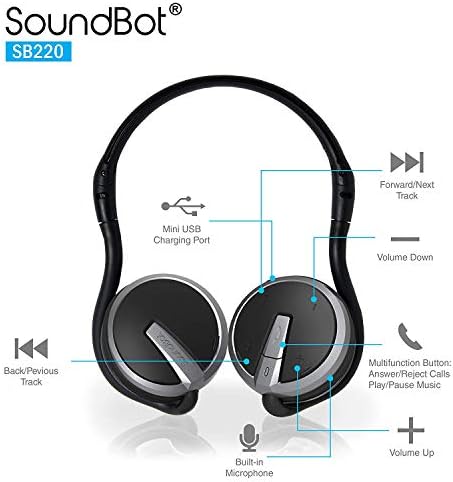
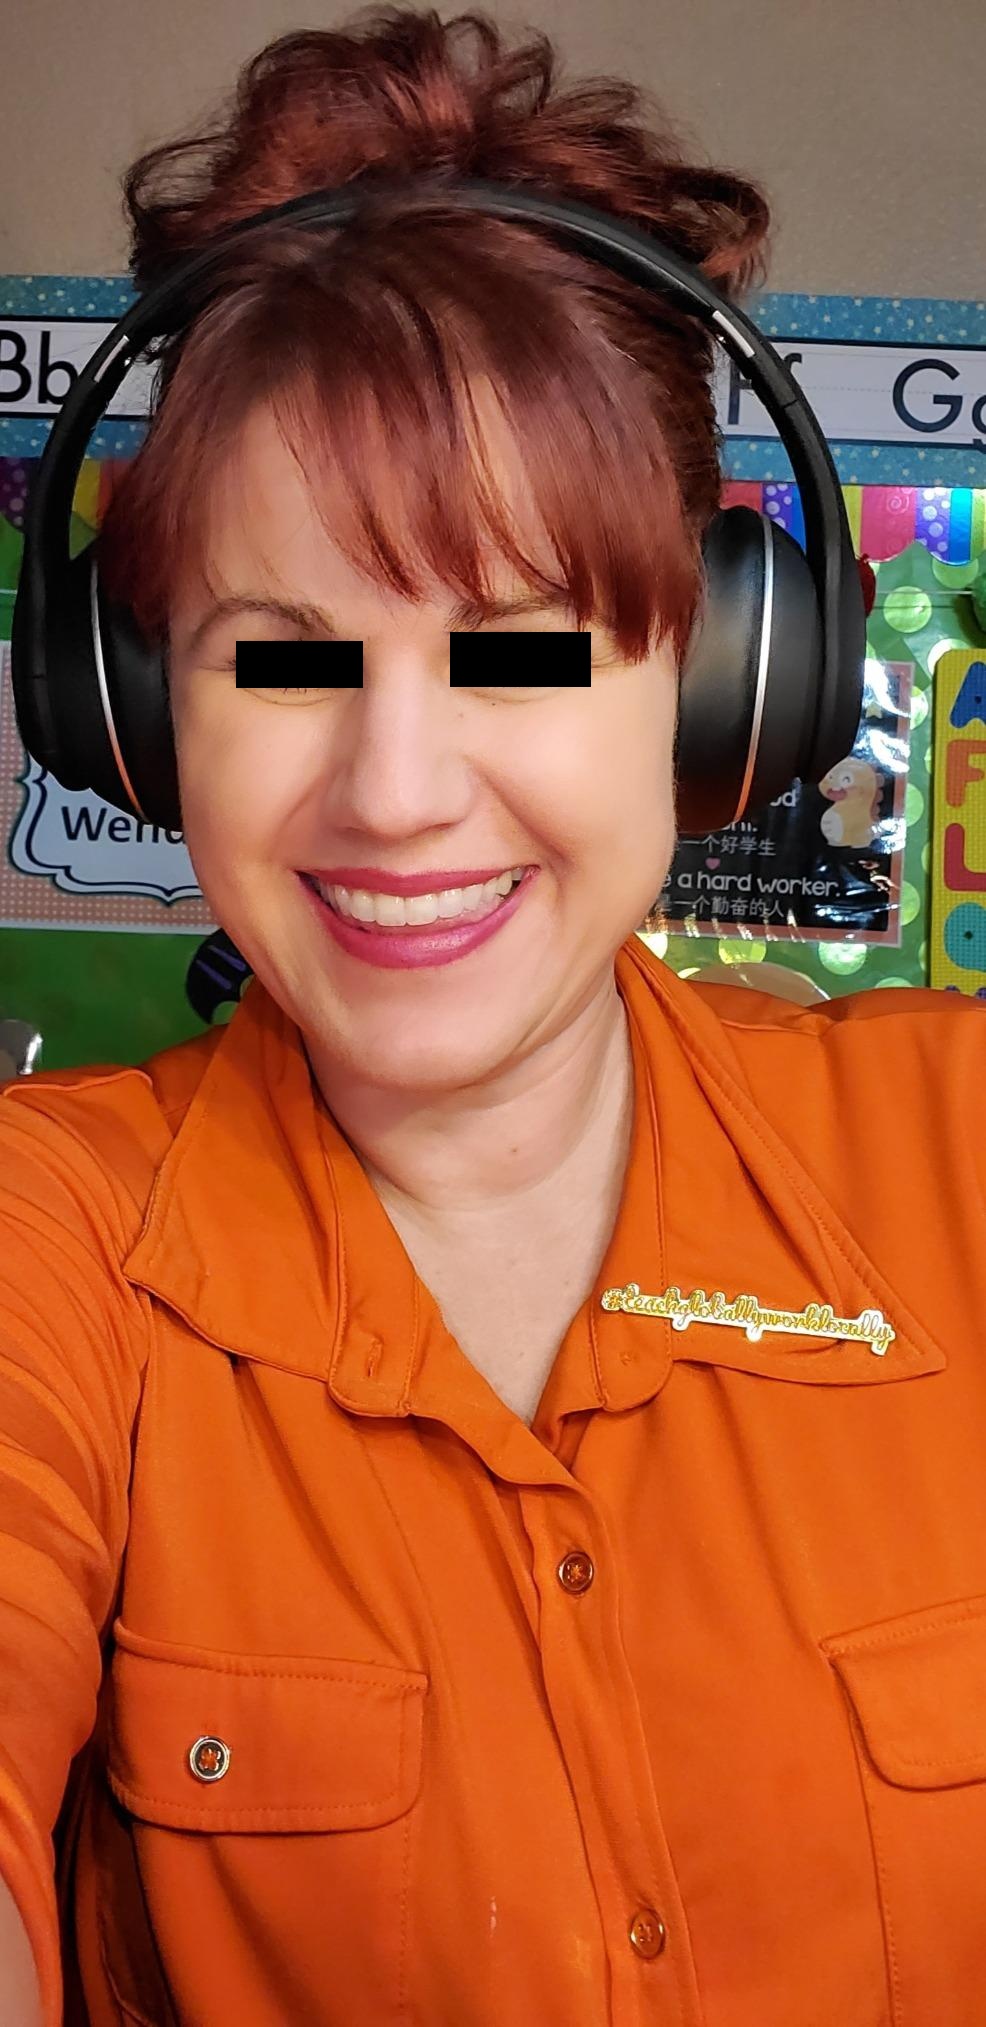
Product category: headphones
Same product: no